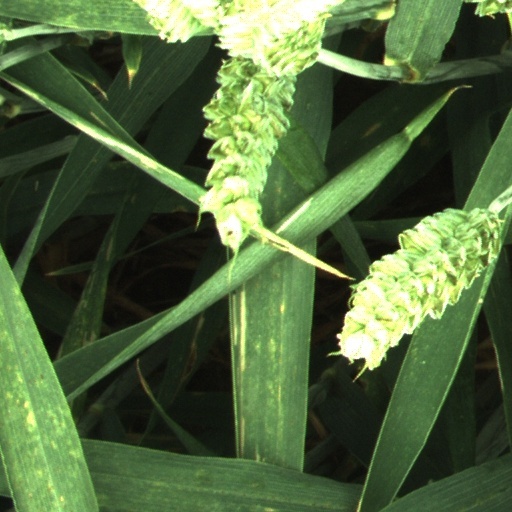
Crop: wheat